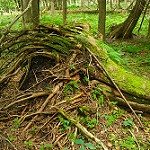
Label: forest